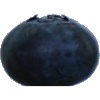
Label: Blueberry 1